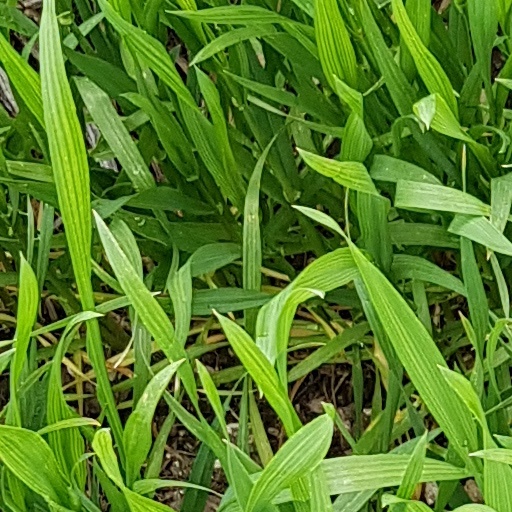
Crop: wheat